Public opinion on climate change

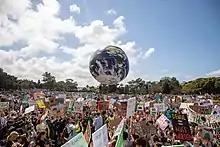
September 2019 climate strike in Sydney, Australia

Public opinion impacts on the issue of climate change because governments need willing electorates and citizens in order to implement policies that address climate change. Further, when climate change perceptions differ between the populace and governments, the communication of risk to the public becomes problematic. Finally, a public that is not aware of the issues surrounding climate change may resist or oppose climate change policies, which is of considerable importance to politicians and state leaders.